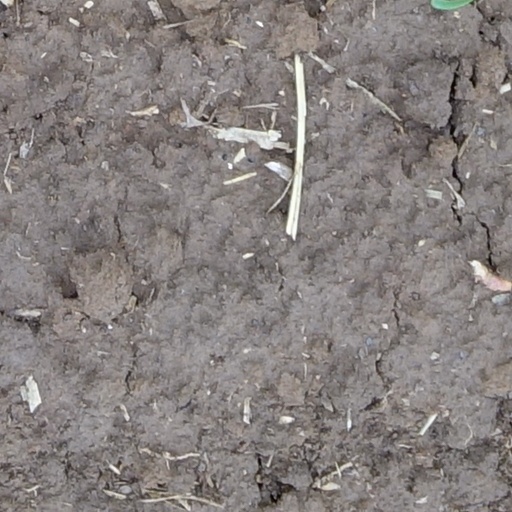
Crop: wheat